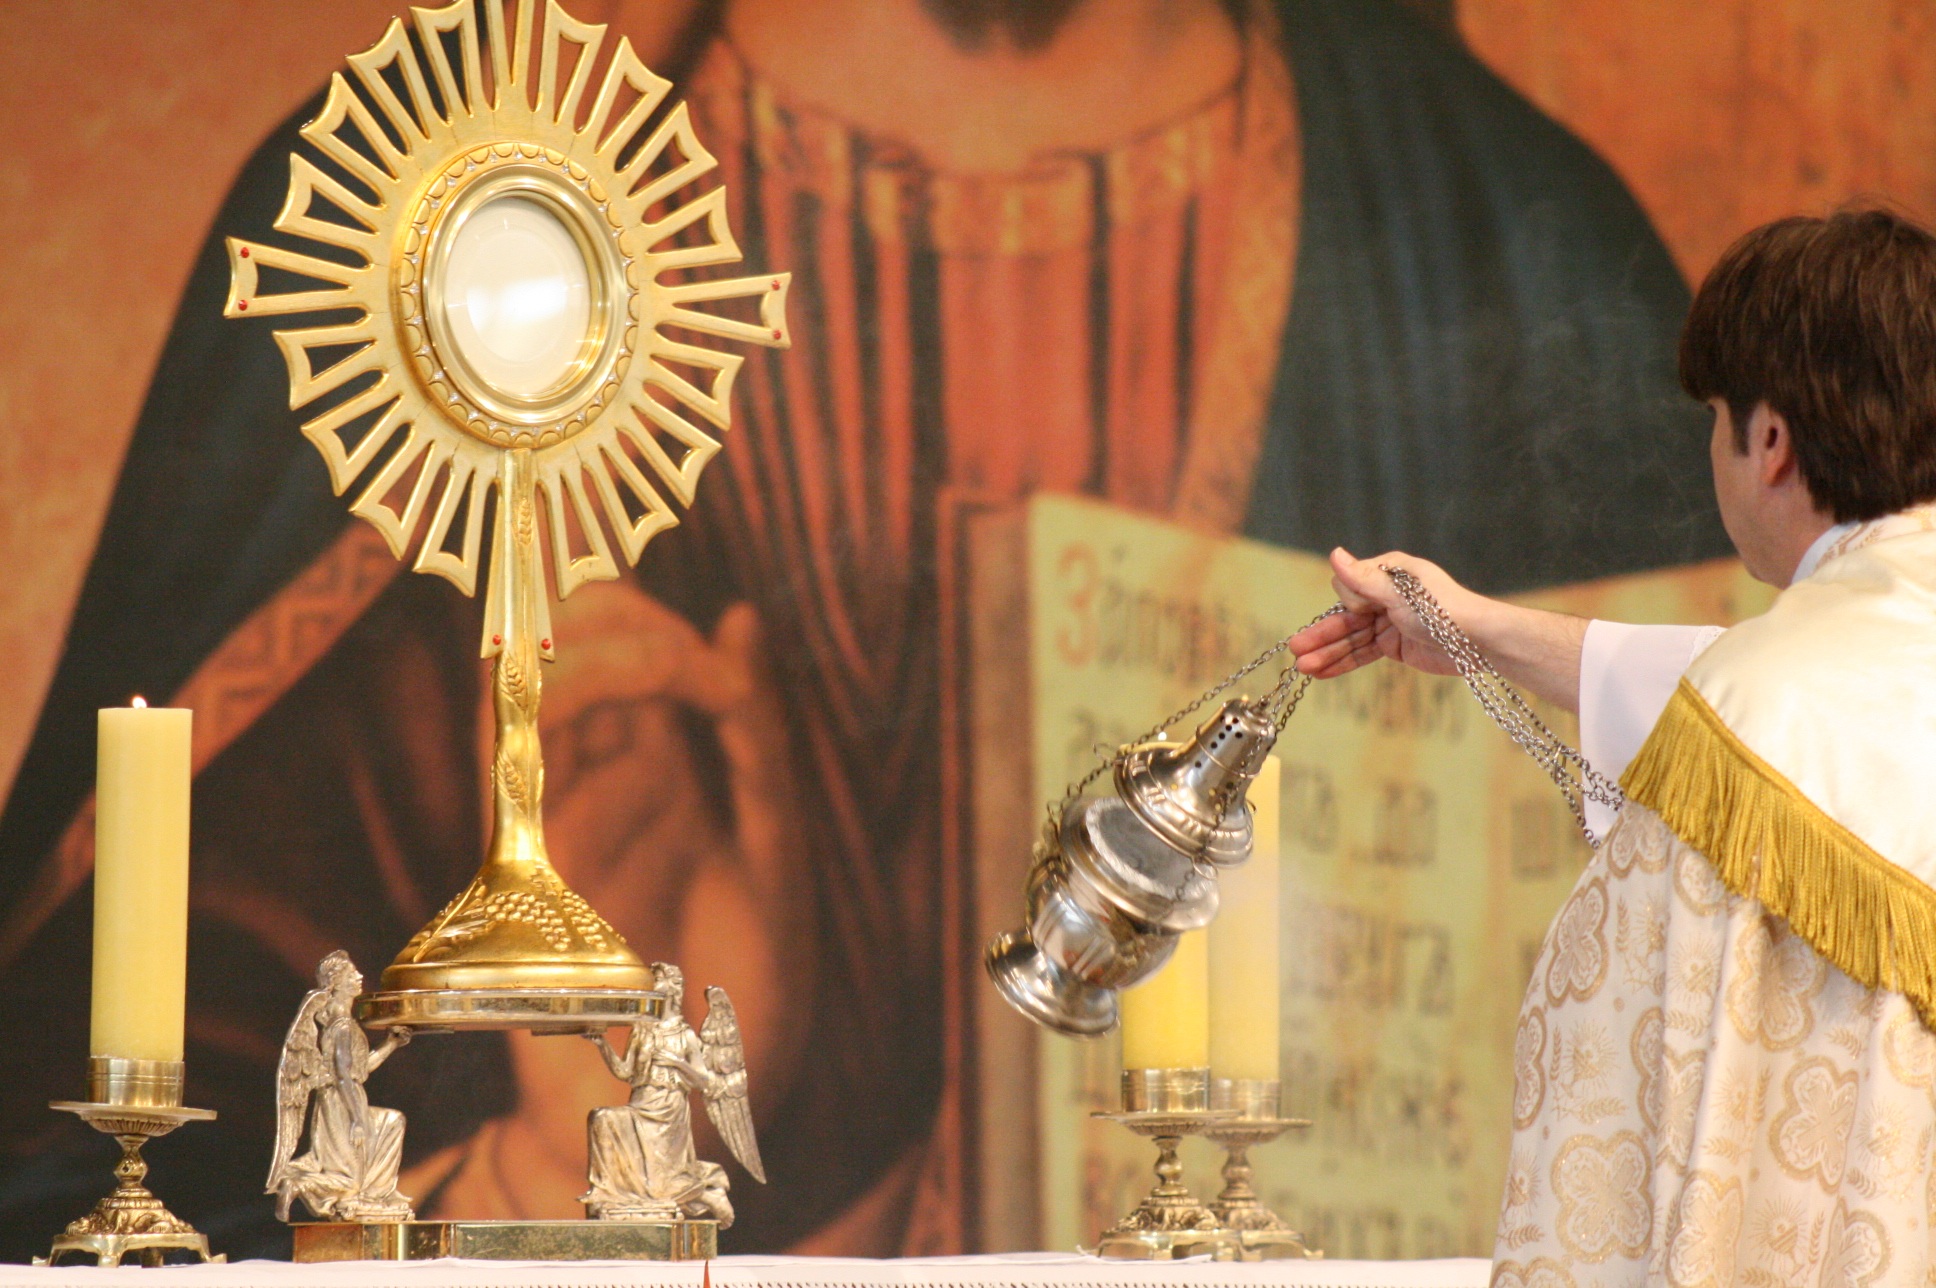
celebration, religion, church, catholic, temple, faith, jesus, holiness, sacred, tradition, communion, catholicism, host, eucharist, first communion, ancient history, jesus eucharistic, solemn communion, rites